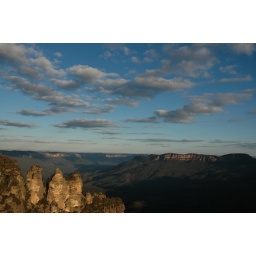
This is the part of blue mountain in Australia called &amp;quot;three sisters&amp;quot; because of the three natural rock formations of the same size.